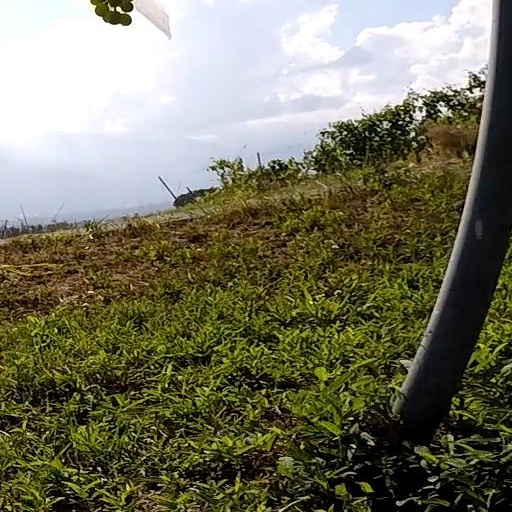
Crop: grape